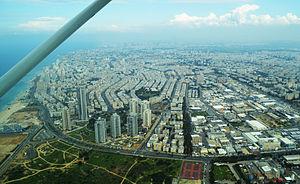
Bat Yam est une ville israélienne du district de Tel-Aviv, dans la région administrative du Gush Dan.